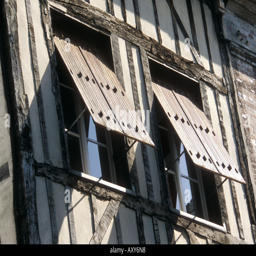
pair of old wooden shutters and exposed beams in a historical town